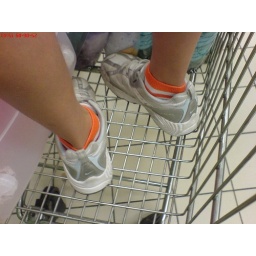
12yo girl standing inside a shopping cart in Parque Nascente, Gondomar.